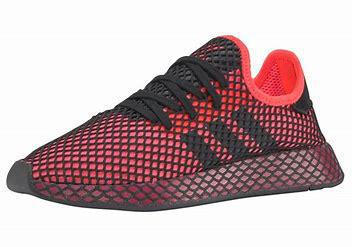
Brand: Adidas
Model: Deerupt